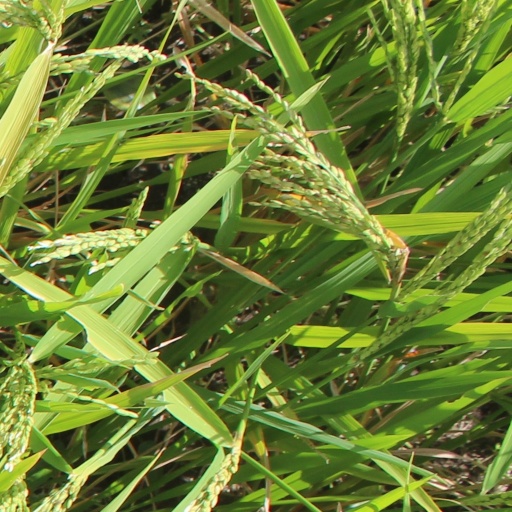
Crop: rice